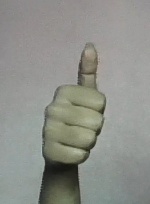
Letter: aleff